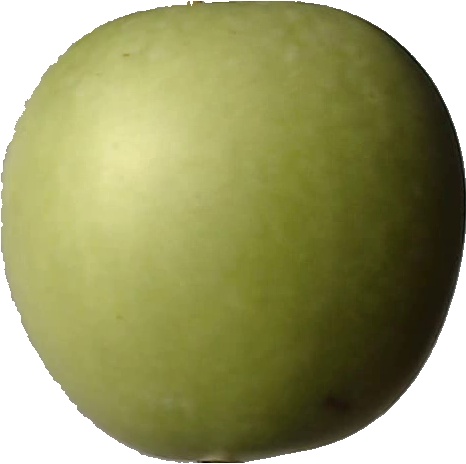
Label: apple_granny_smith_1